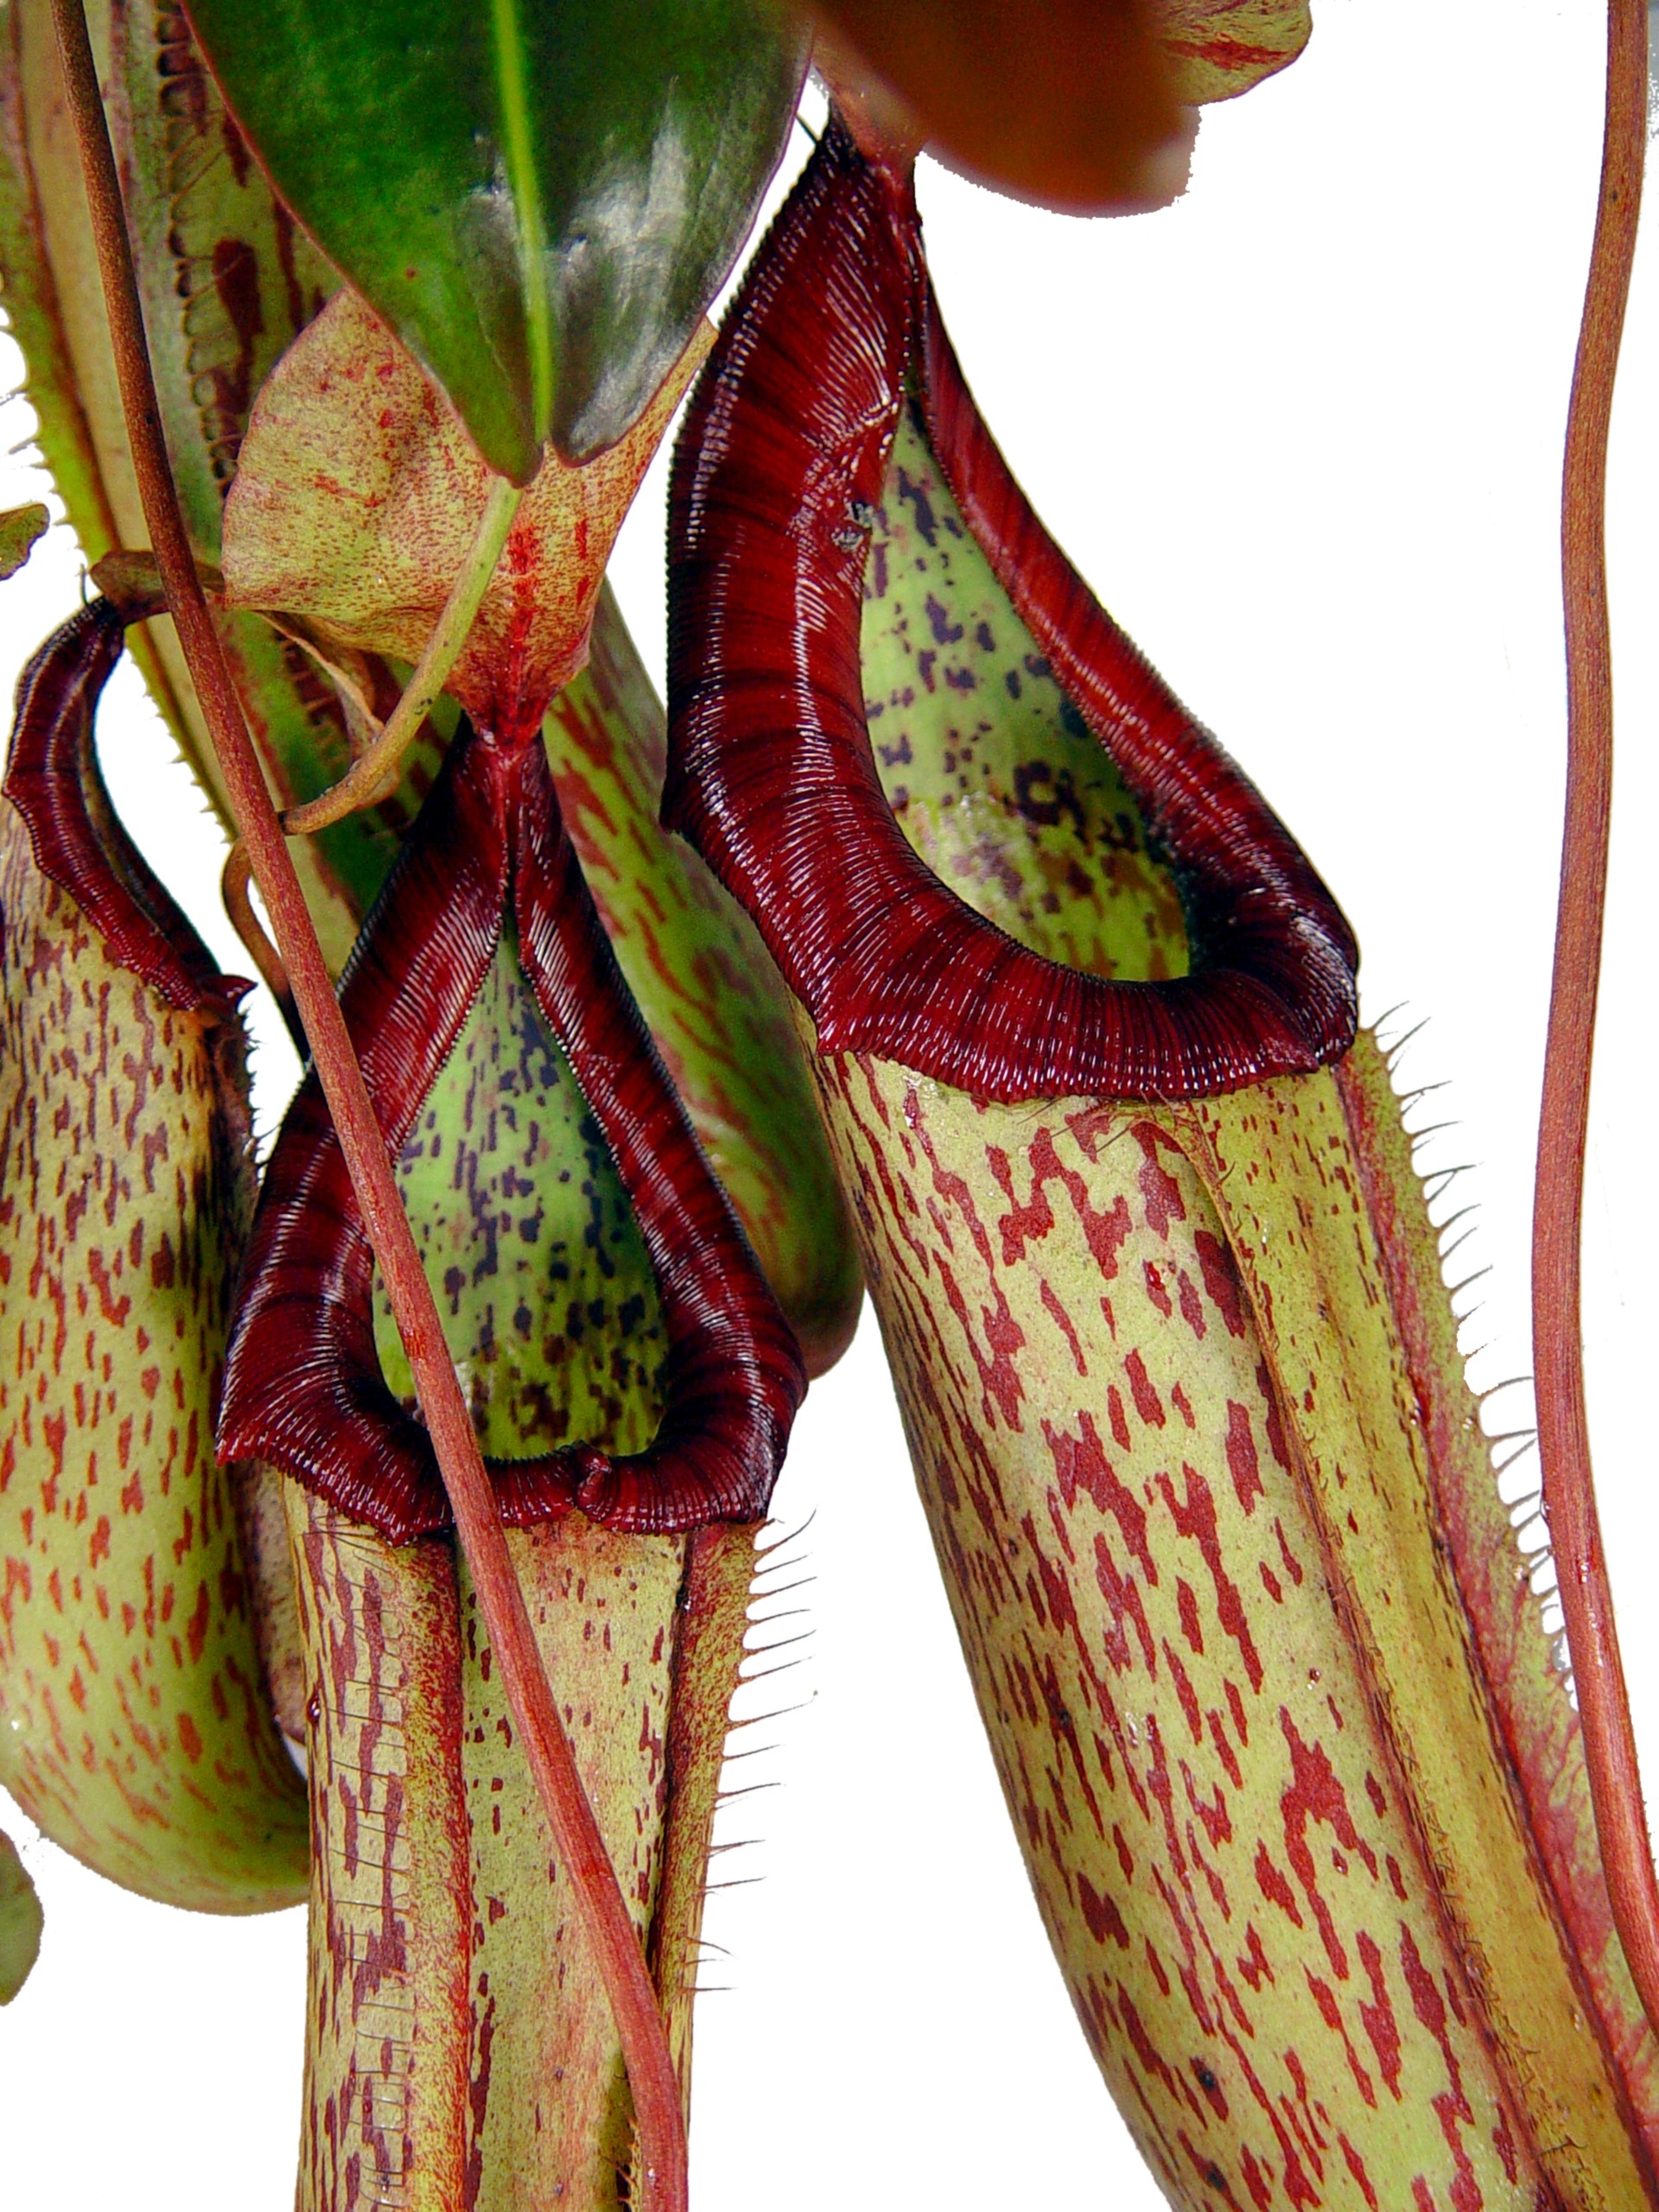
flower, pattern, red, clothing, flora, textile, art, design, sari, carnivore, tropics, carnivorous, pitcher plant, formal wear